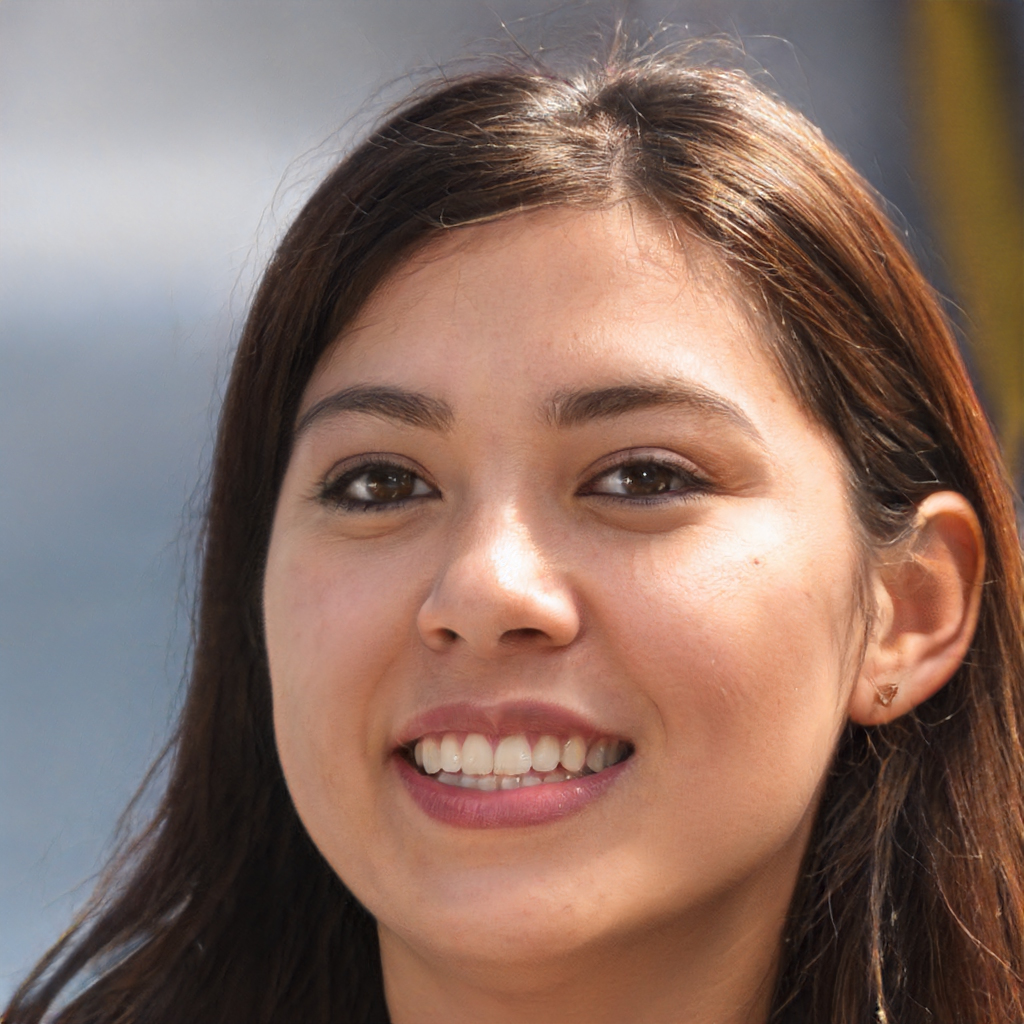
Gender: Female